Mauterndorf

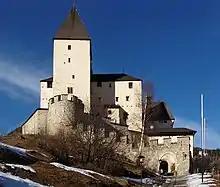
Mauterndorf Castle

The settlement arose from a Roman "castra" in the Noricum province, at the mountain road from Teurnia to the Radstädter Tauern Pass and Iuvavum (Salzburg). Mauterndorf was first mentioned in a 1002 deed, Mauterndorf Castle was acquired by the Salzburg archbishops in 1023, who set up a toll ("Maut") station and ceded the inhabitants market rights in 1217. From the 15th century, the fortress was significantly enlarged as a stronghold at the behest of the archbishops Burkhard Weisbriach and Leonhard von Keutschach.